History of the Tampa Bay Buccaneers

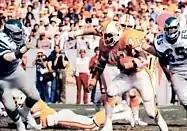
Bucs' running back Ricky Bell rushing the ball during the 1979 NFC Divisional Playoff Game.

The last game in the 1981 season was against the Detroit Lions. The winner would take the Central Division crown and the loser would miss the playoffs. The Lions had not lost at home all season. The Bucs trailed early, but an 84-yard touchdown pass from quarterback Doug Williams to wide receiver Kevin House, and a fumble recovery for a touchdown by David Logan sealed the win for the Bucs and a place in the 1981 playoffs. The Dallas Cowboys defeated the Bucs 38–0 in the divisional round.